Zdena Hadrbolcová

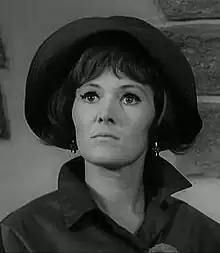
Hadrbolcová in "Bohous" (1968)

Zdena Hadrbolcová was born on 13 July 1937 in Prague. She was educated at a French grammar school in Prague and studied theatre directing at the Academy of Performing Arts in Prague.